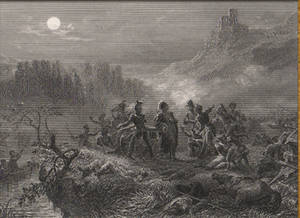
La bataille de Dürenstein est un combat de la période du Premier Empire pendant la Troisième Coalition. Elle s'est déroulée le 11 novembre 1805, trois semaines après la bataille d'Ulm et trois semaines avant la bataille d'Austerlitz. Les troupes françaises commandées par le maréchal Édouard Mortier s'opposent à des forces russes beaucoup plus nombreuses commandés par le feld-maréchal Mikhaïl Illarionovitch Golenichtchev-Koutouzov. La bataille s'est déroulée près de la ville de Dürenstein dans la vallée du Wachau en Autriche, près du Danube, à proximité du lieu où Richard Cœur-de-Lion fut retenu captif.